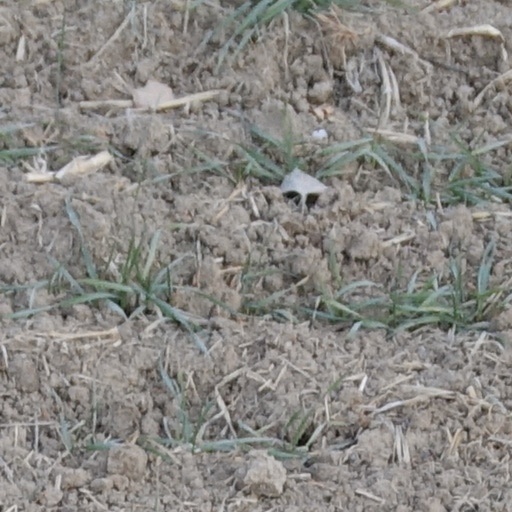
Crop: wheat